Gallery forest

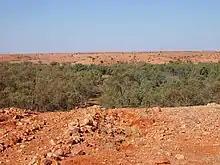
Gallery forest of the Finke River, Australia

A gallery forest is one formed as a corridor along rivers or wetlands, projecting into landscapes that are otherwise only sparsely treed such as savannas, grasslands, or deserts. The gallery forest maintains a more temperate microclimate above the river. Defined as long and narrow forest vegetation associated with rivers, gallery forests are structurally and floristically heterogeneous.